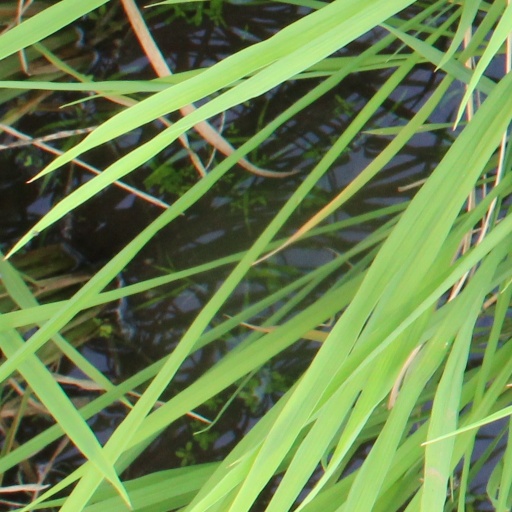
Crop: rice